Yirgachefe (woreda)

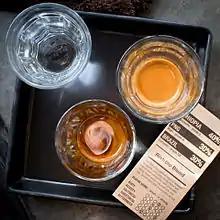
A "doppio ristretto" in Chiang Mai, Thailand, that contains coffee beans from Yirgachefe

According to a 2004 report, Yirgachefe had of asphalt roads, of all-weather roads and of dry-weather roads, for an average road density of per .